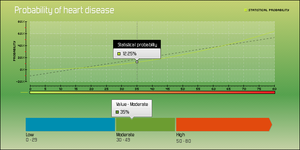
pChart est une bibliothèque graphique développée en PHP. Son nom est une abréviation de PHP Chart. Disponible sous la licence GPL pour les applications non commerciales, pChart peut être utilisé librement. Les applications commerciales doivent faire l'achat d'une licence pour être en règle. Les institutions du domaine public dans le domaine de la recherche disposent d'une licence gratuite.